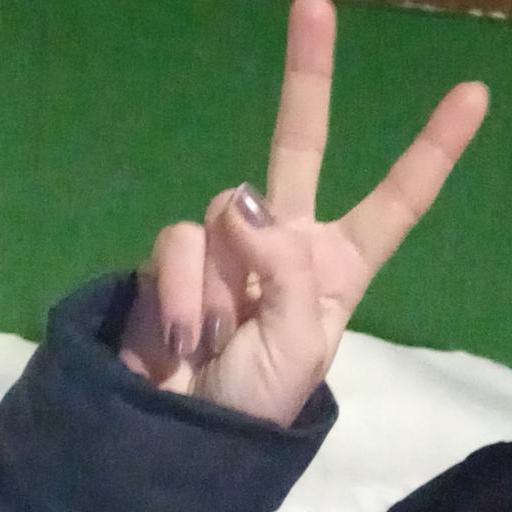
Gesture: peace